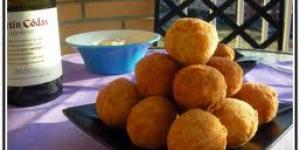
bolitas de surimi